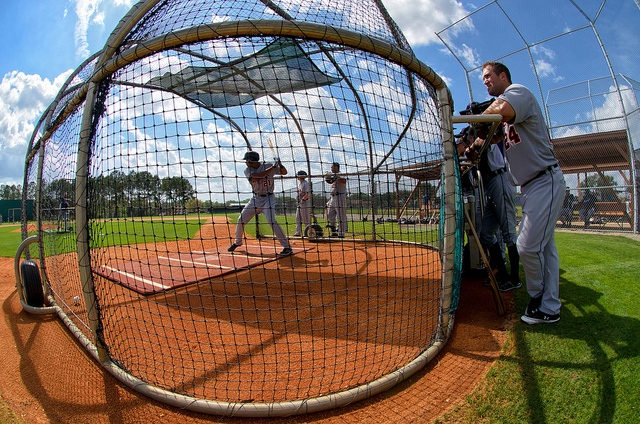
cầu thủ bóng chày nam đang cầm gậy đánh bóng chày